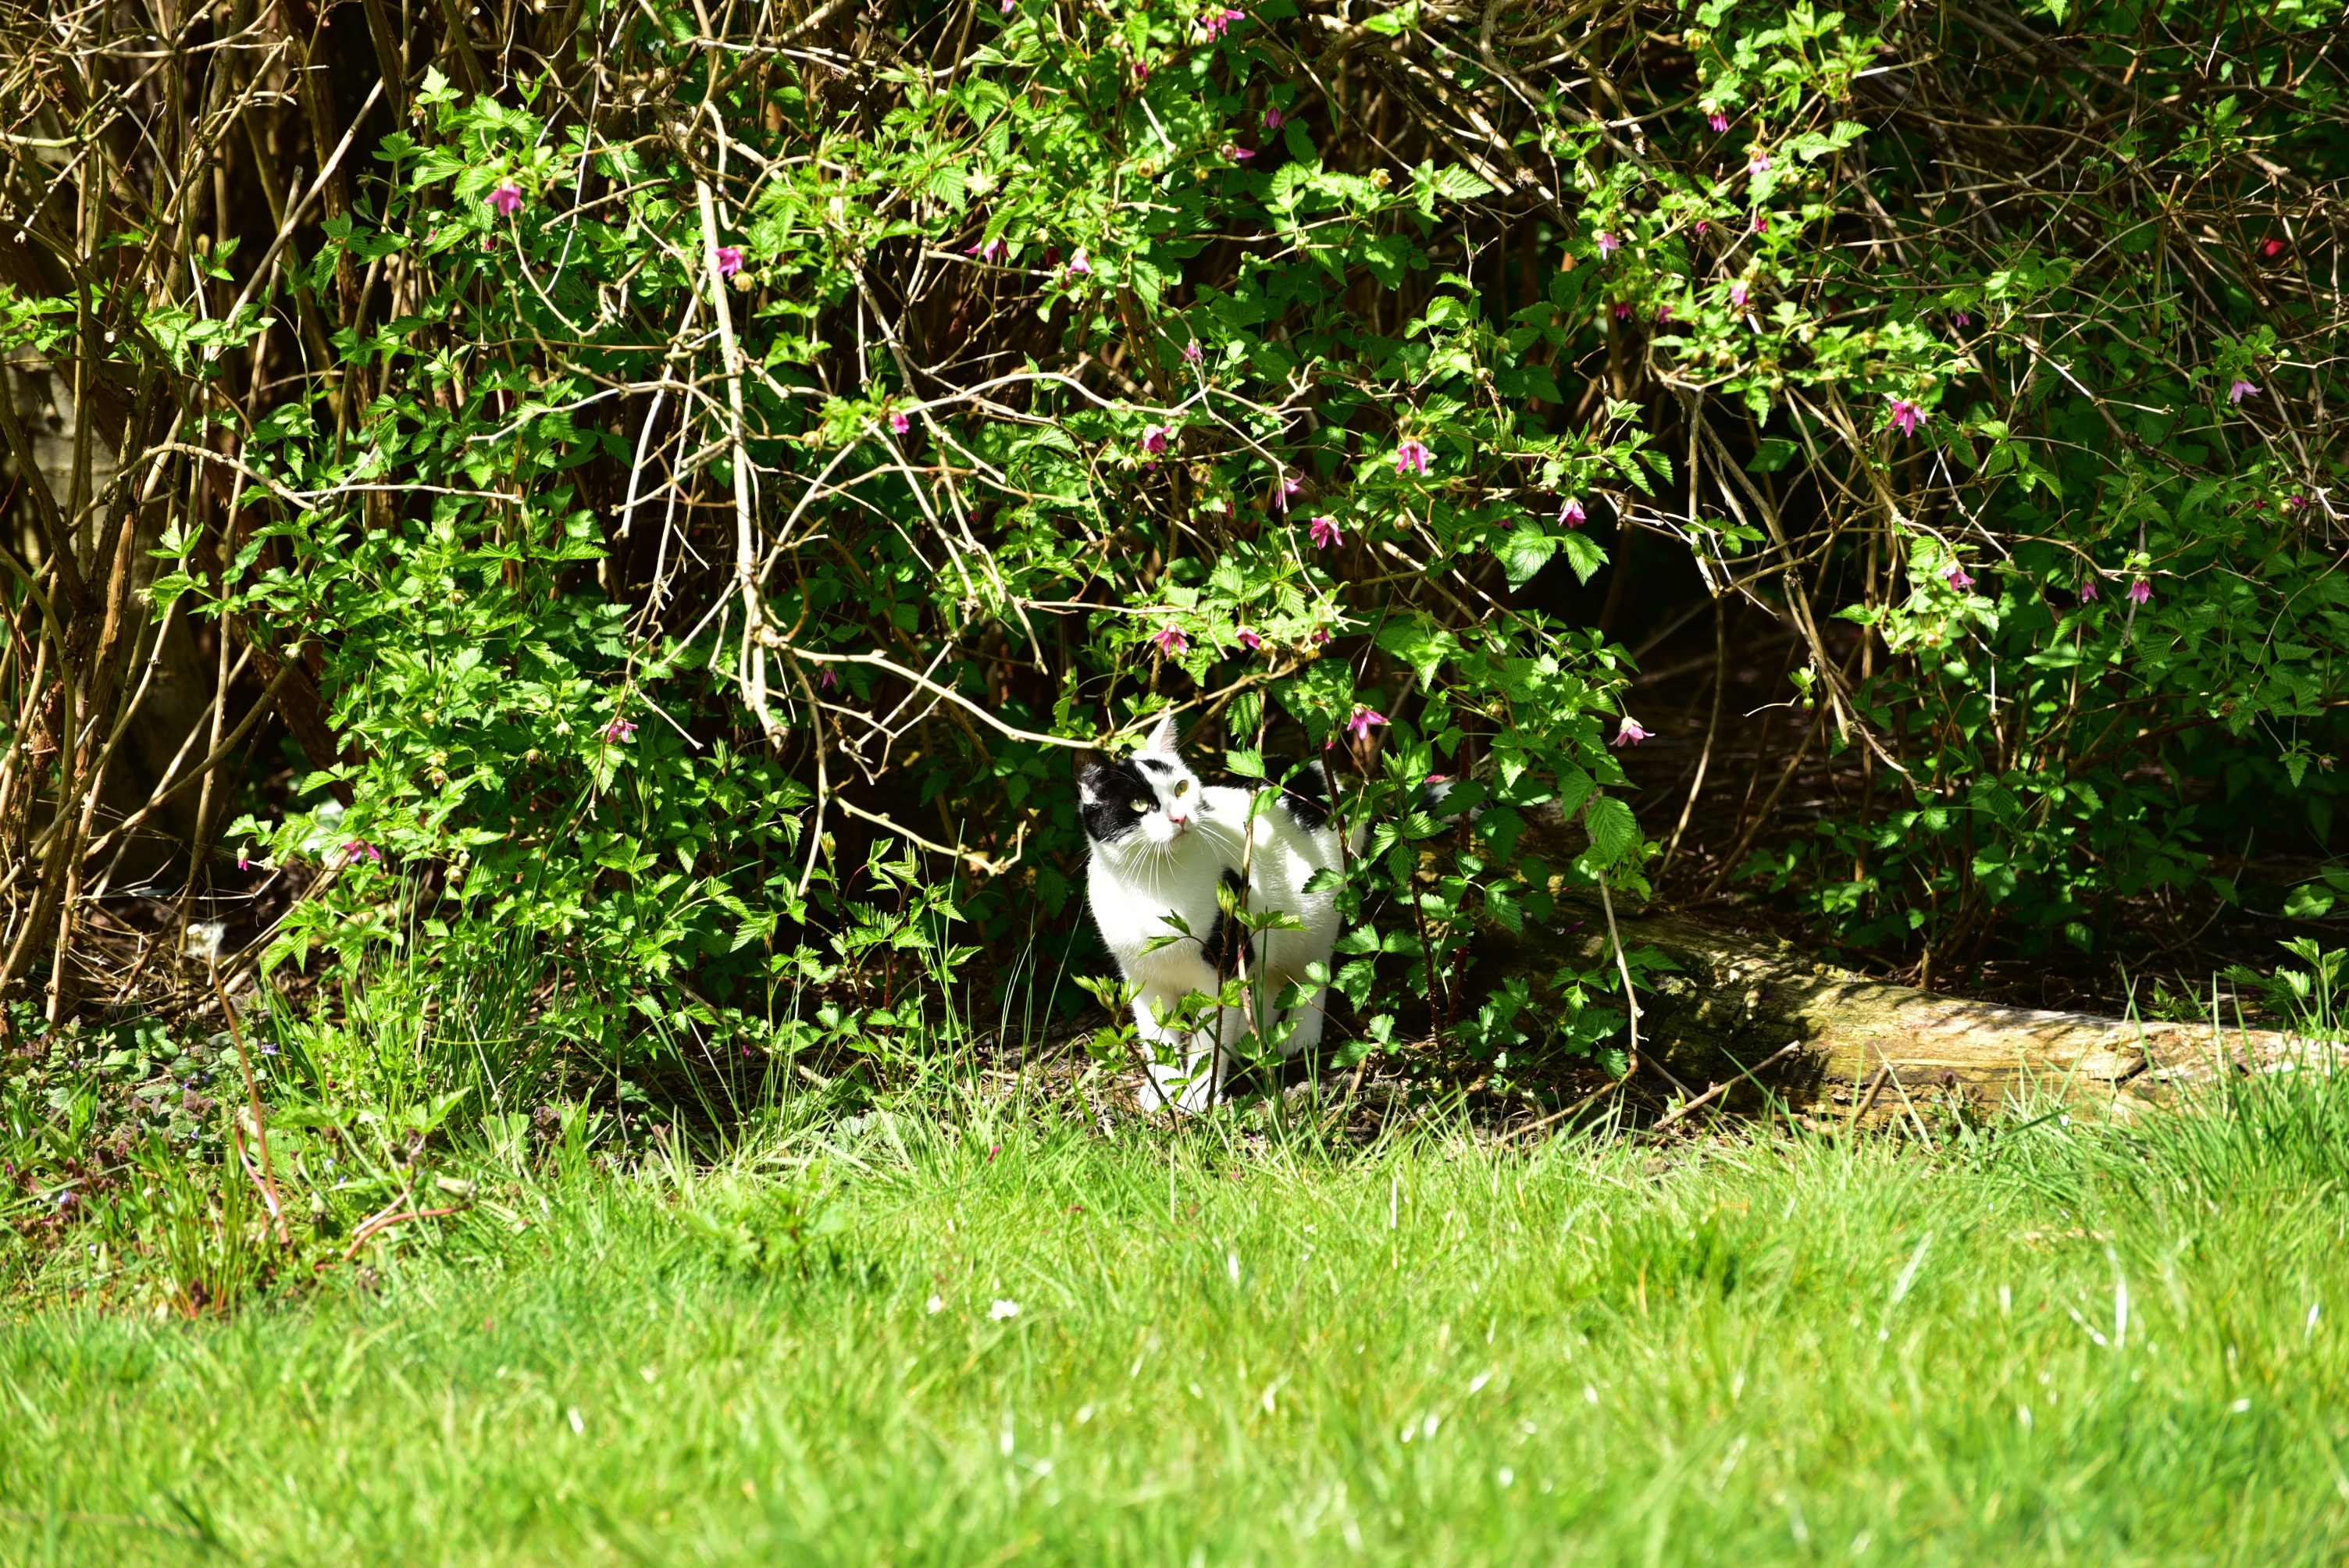
tree, nature, forest, grass, black and white, flower, wildlife, green, jungle, cat, mammal, garden, fauna, adidas, woodland, mieze, habitat, domestic cat, dear, young cat, natural environment